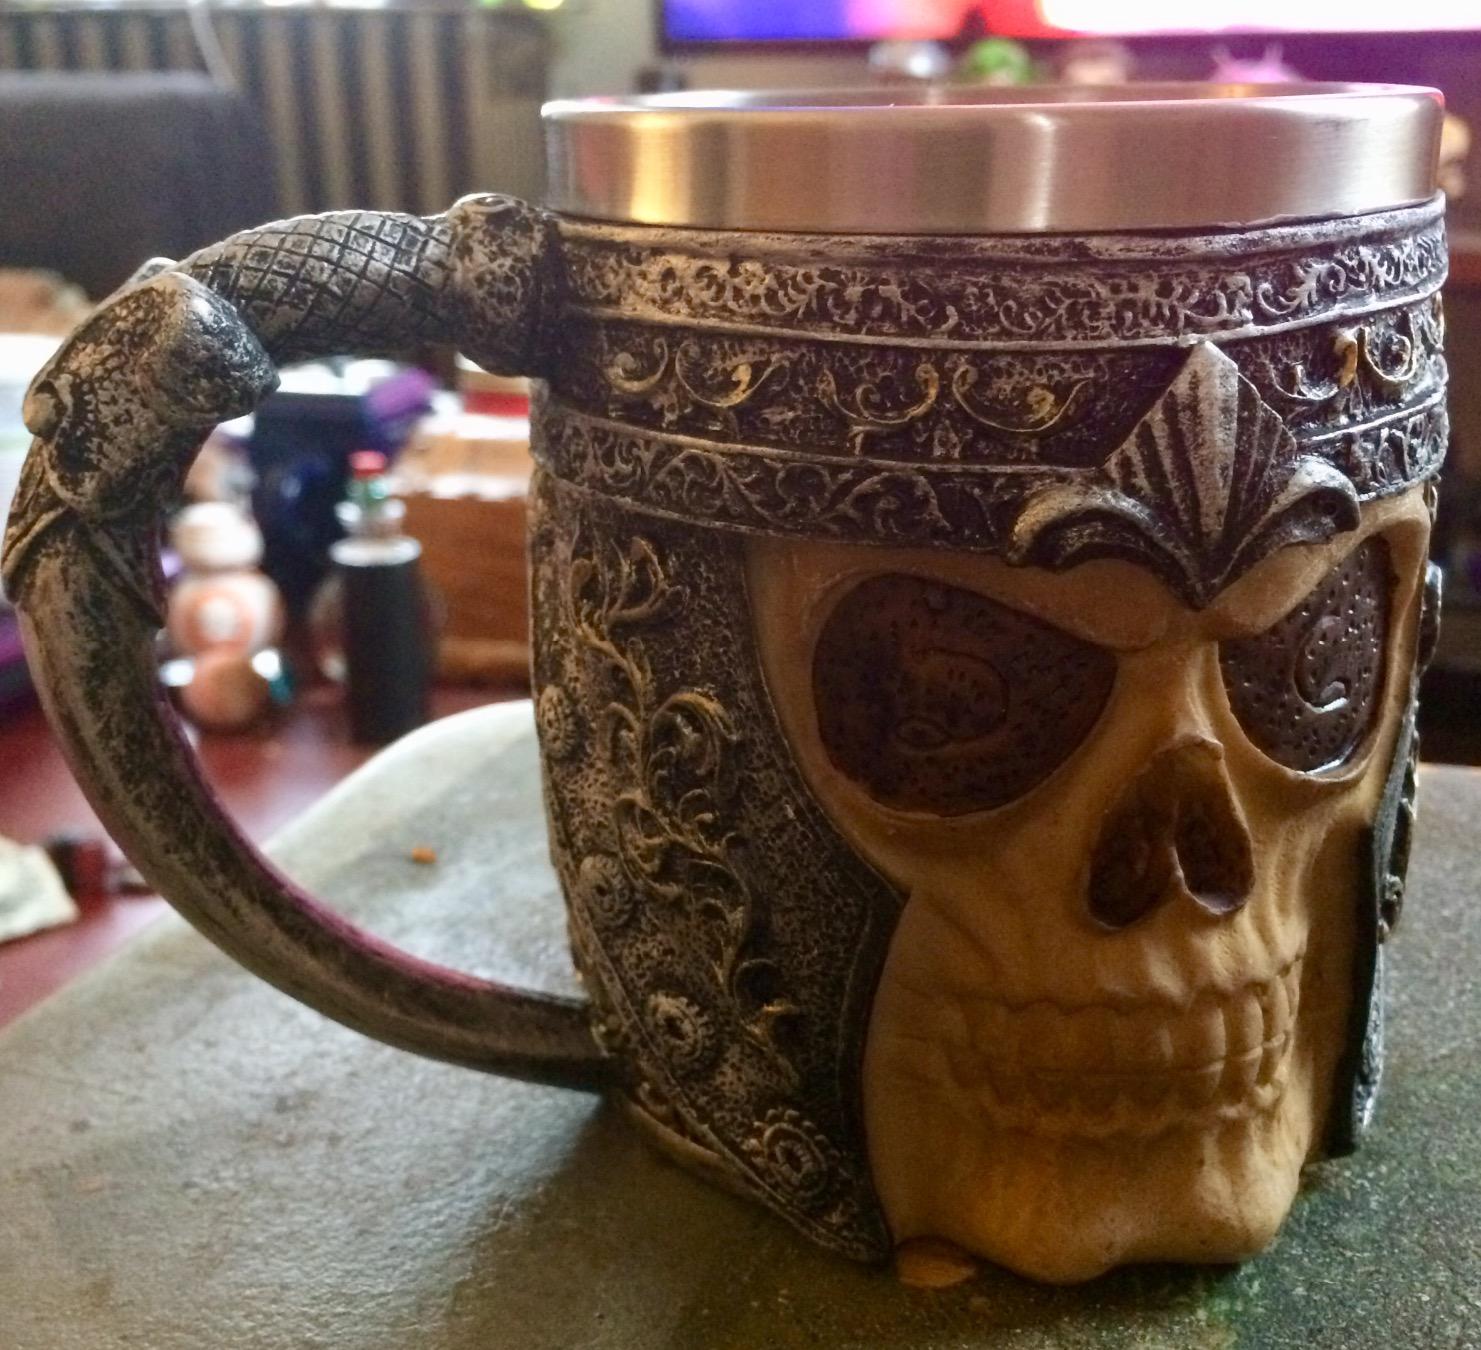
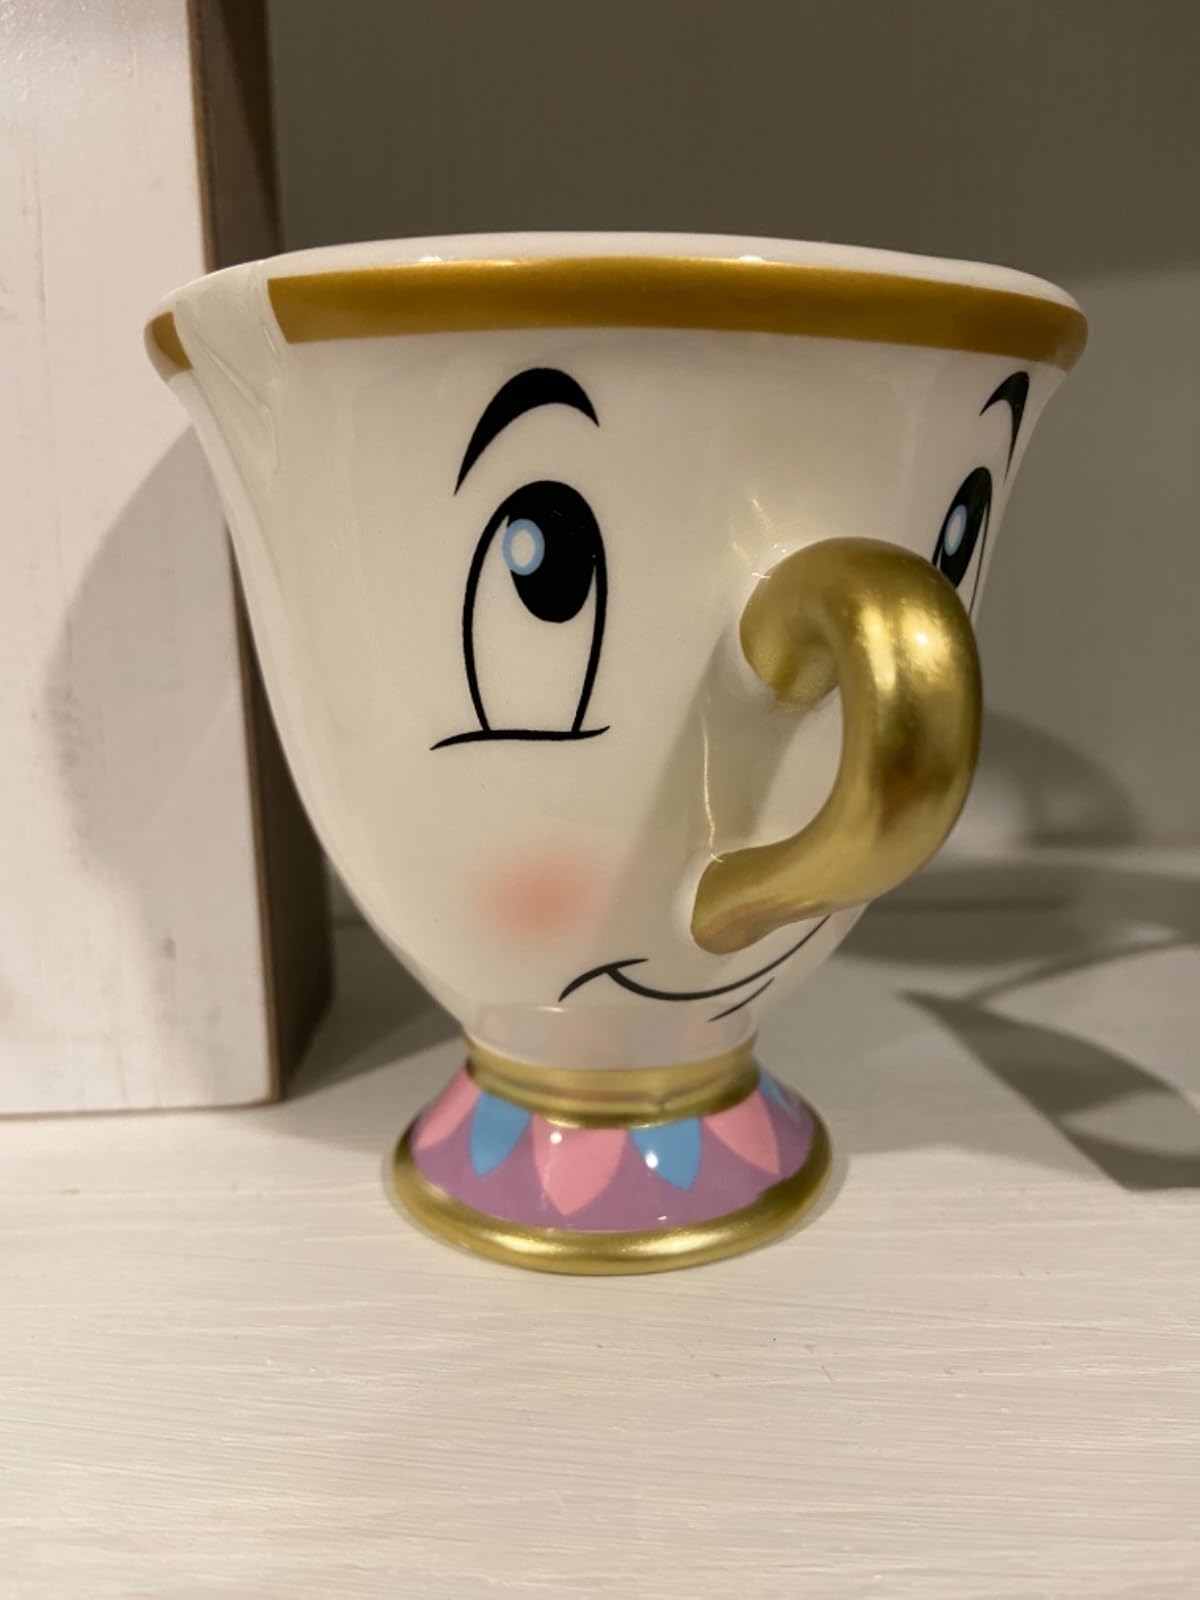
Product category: items_mug
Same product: no